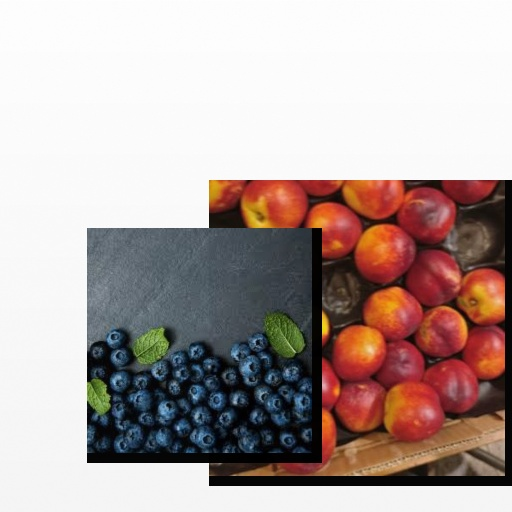
Food items: blueberry, nectarine